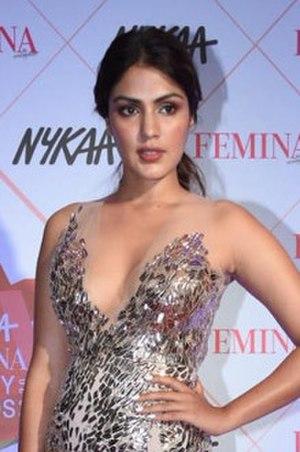
Rhea Chakraborty est une actrice indienne. Elle a commencé sa carrière en tant que VJ sur MTV India. En 2013, elle fait ses débuts d'actrice à Bollywood avec le film Mere Dad Ki Maruti.